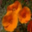
Label: poppy